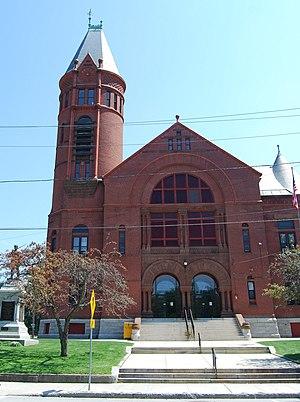
Le Massachusetts est un état des États-Unis dont la population compte près de 6,3 millions d'habitants. La capitale et la métropole de l'État est Boston. L’État fait partie de la région de la Nouvelle-Angleterre.
Southbridge est une ville du comté de Worcester, dans l'État du Massachusetts, aux États-Unis. Selon le 22ᵉ recensement des États-Unis d'Amérique de 2000, sa population était de 17 214 habitants.